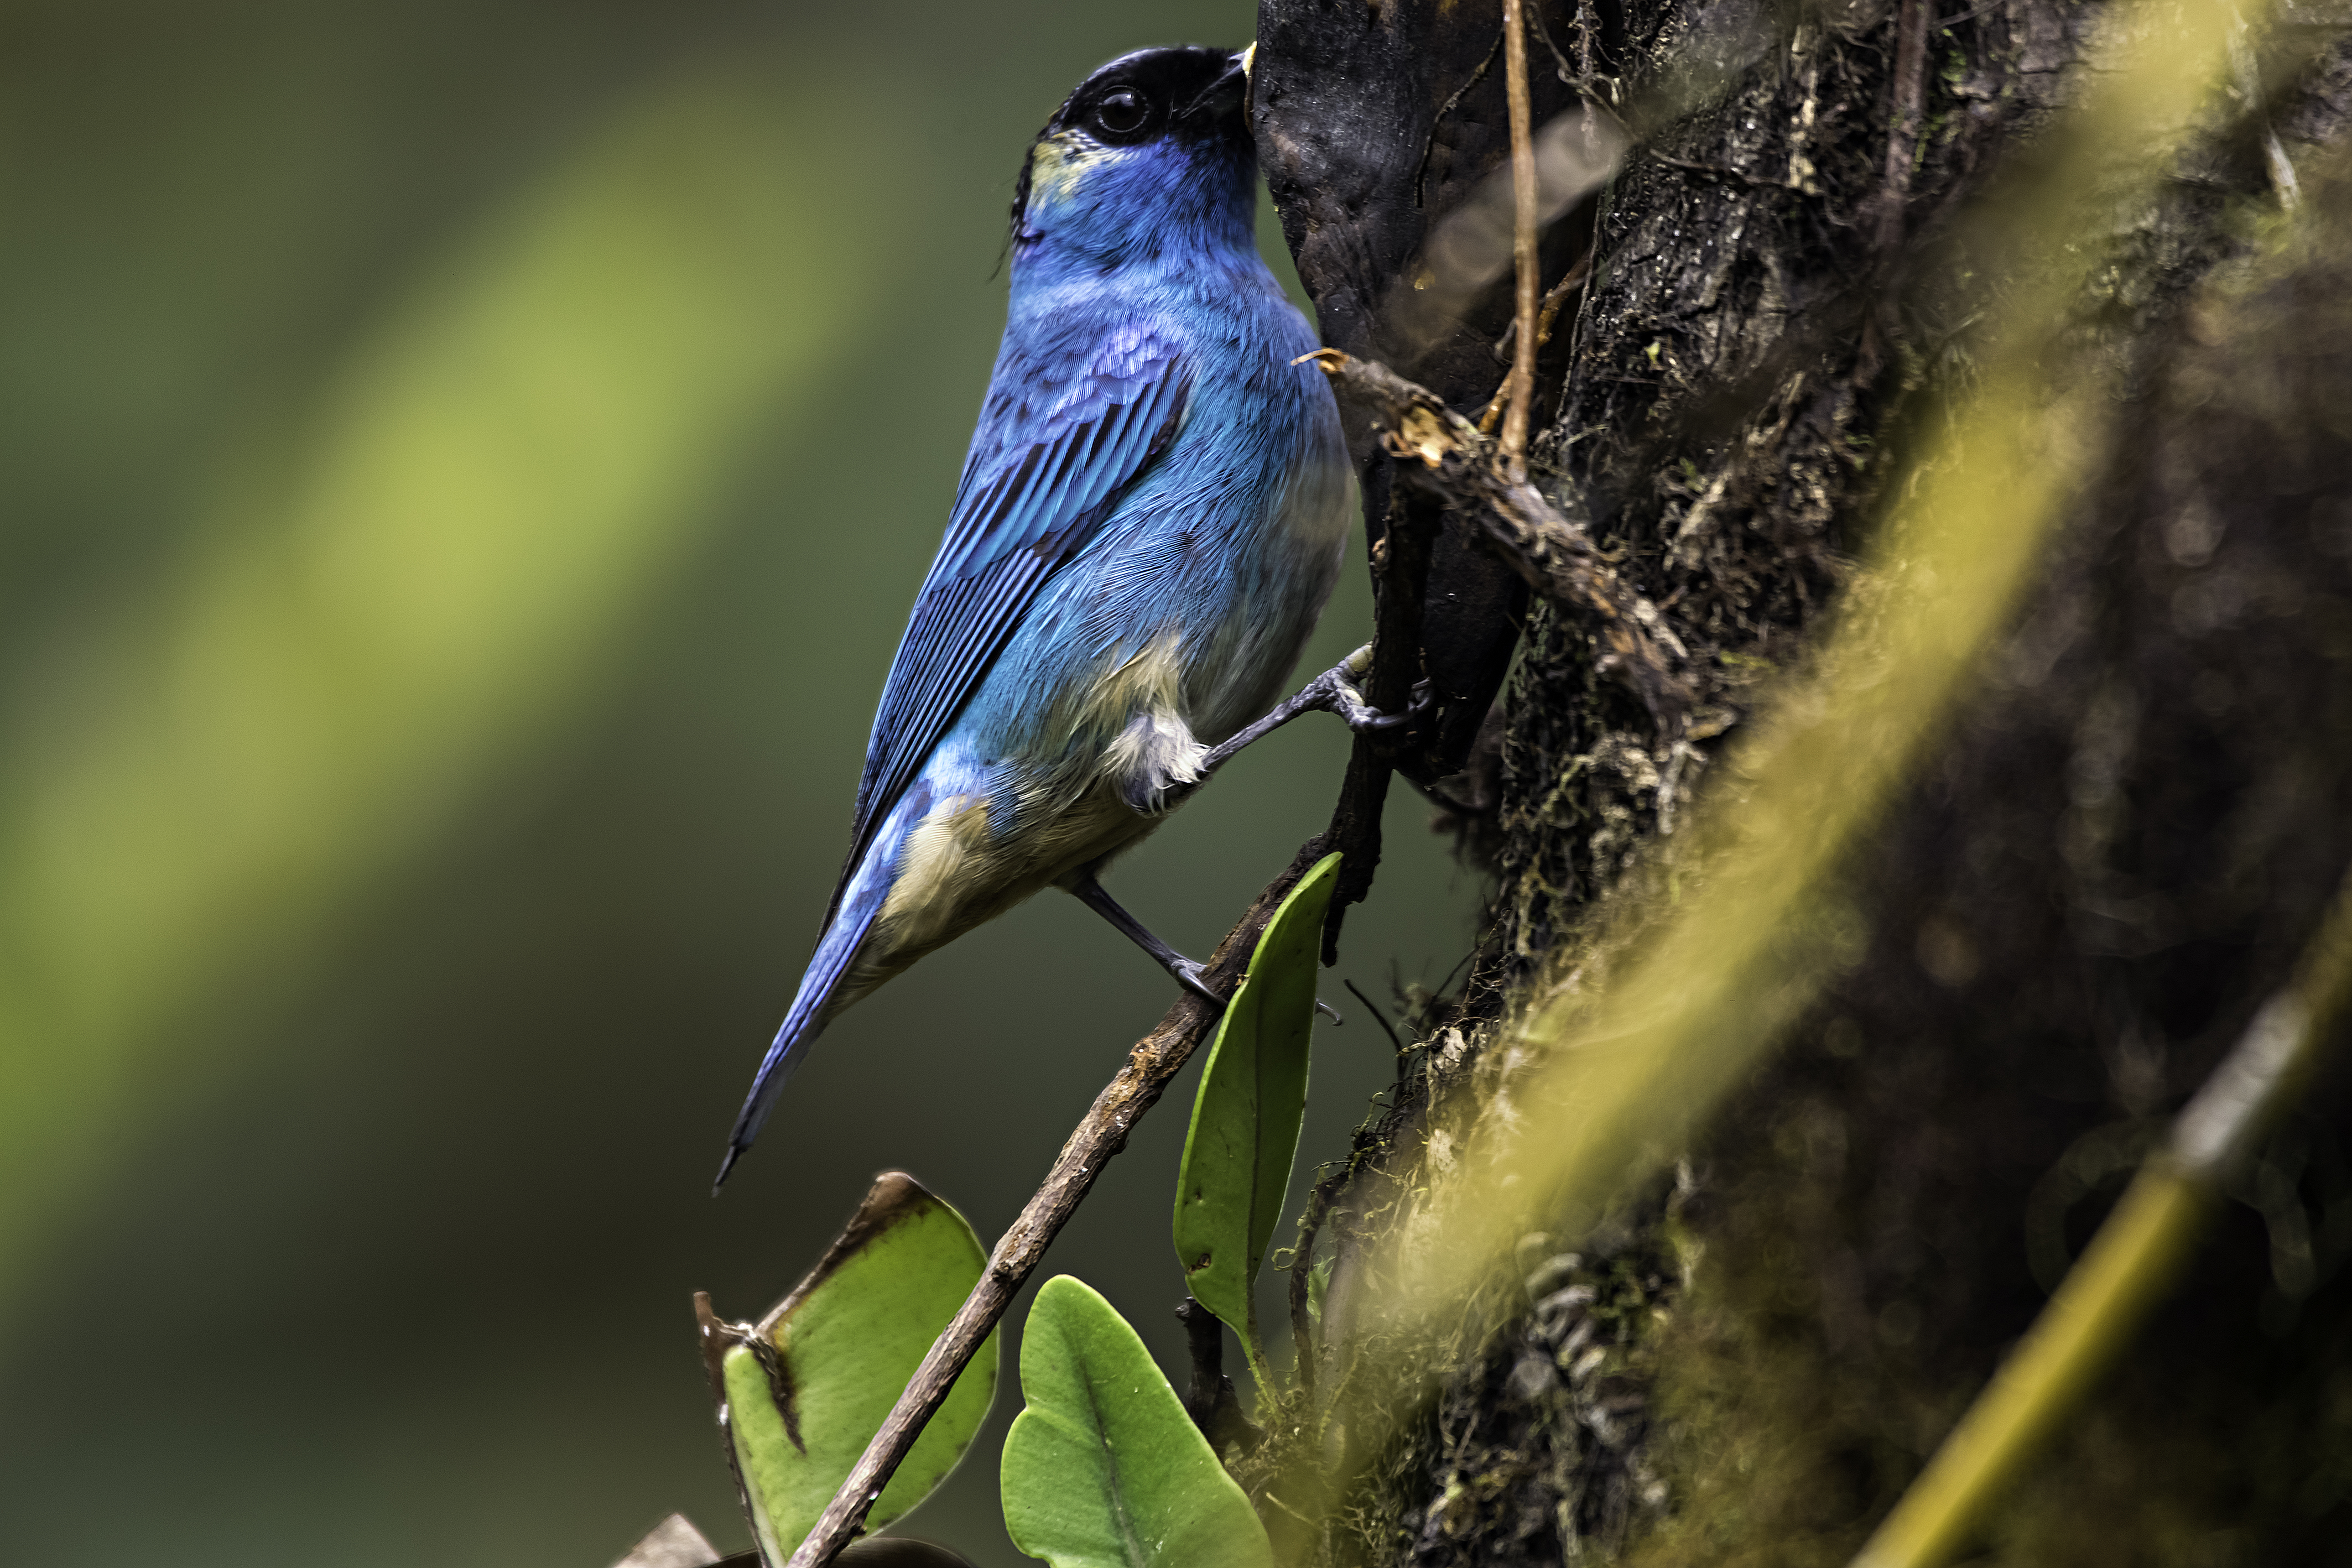
golden, tanager, bird, beak, blue, wildlife, old world flycatcher, perching bird, songbird, mountain bluebird, jay, plant, bluebird, indigo bunting, wing